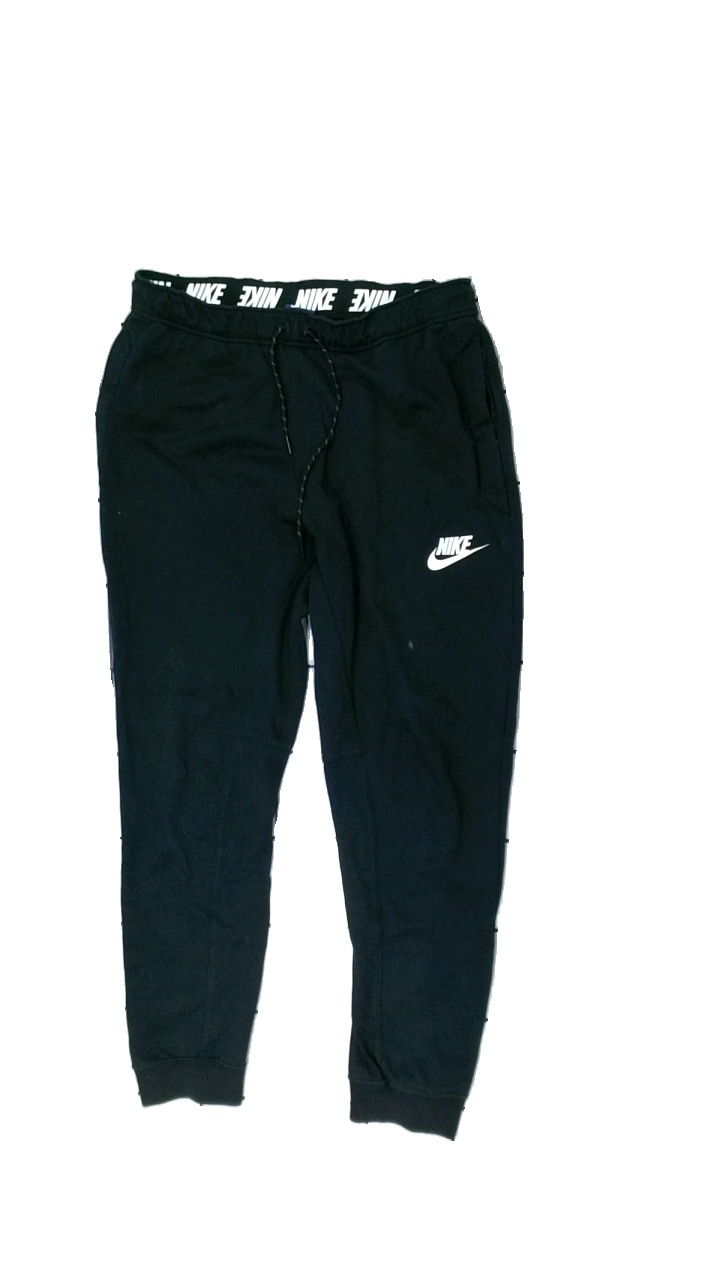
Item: Trousers (Men)
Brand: Nike
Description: svarta mjukisbyxor med logga på benet, litet hål och fläck på höger ben
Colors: Black
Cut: Regular
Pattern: Logo print
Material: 100% cotton
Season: All
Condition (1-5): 3
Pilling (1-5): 5
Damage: hål
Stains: Minor
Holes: Minor
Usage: Export
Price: <50